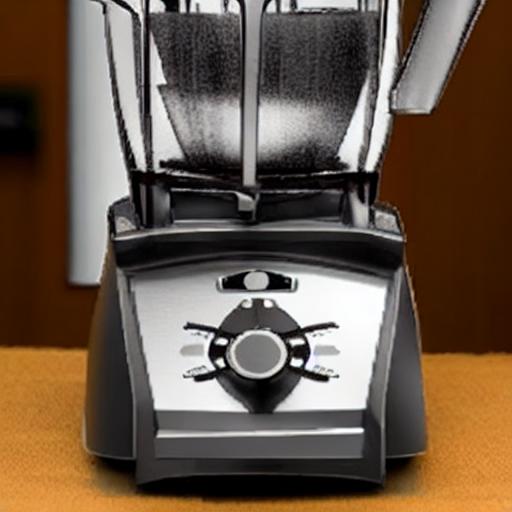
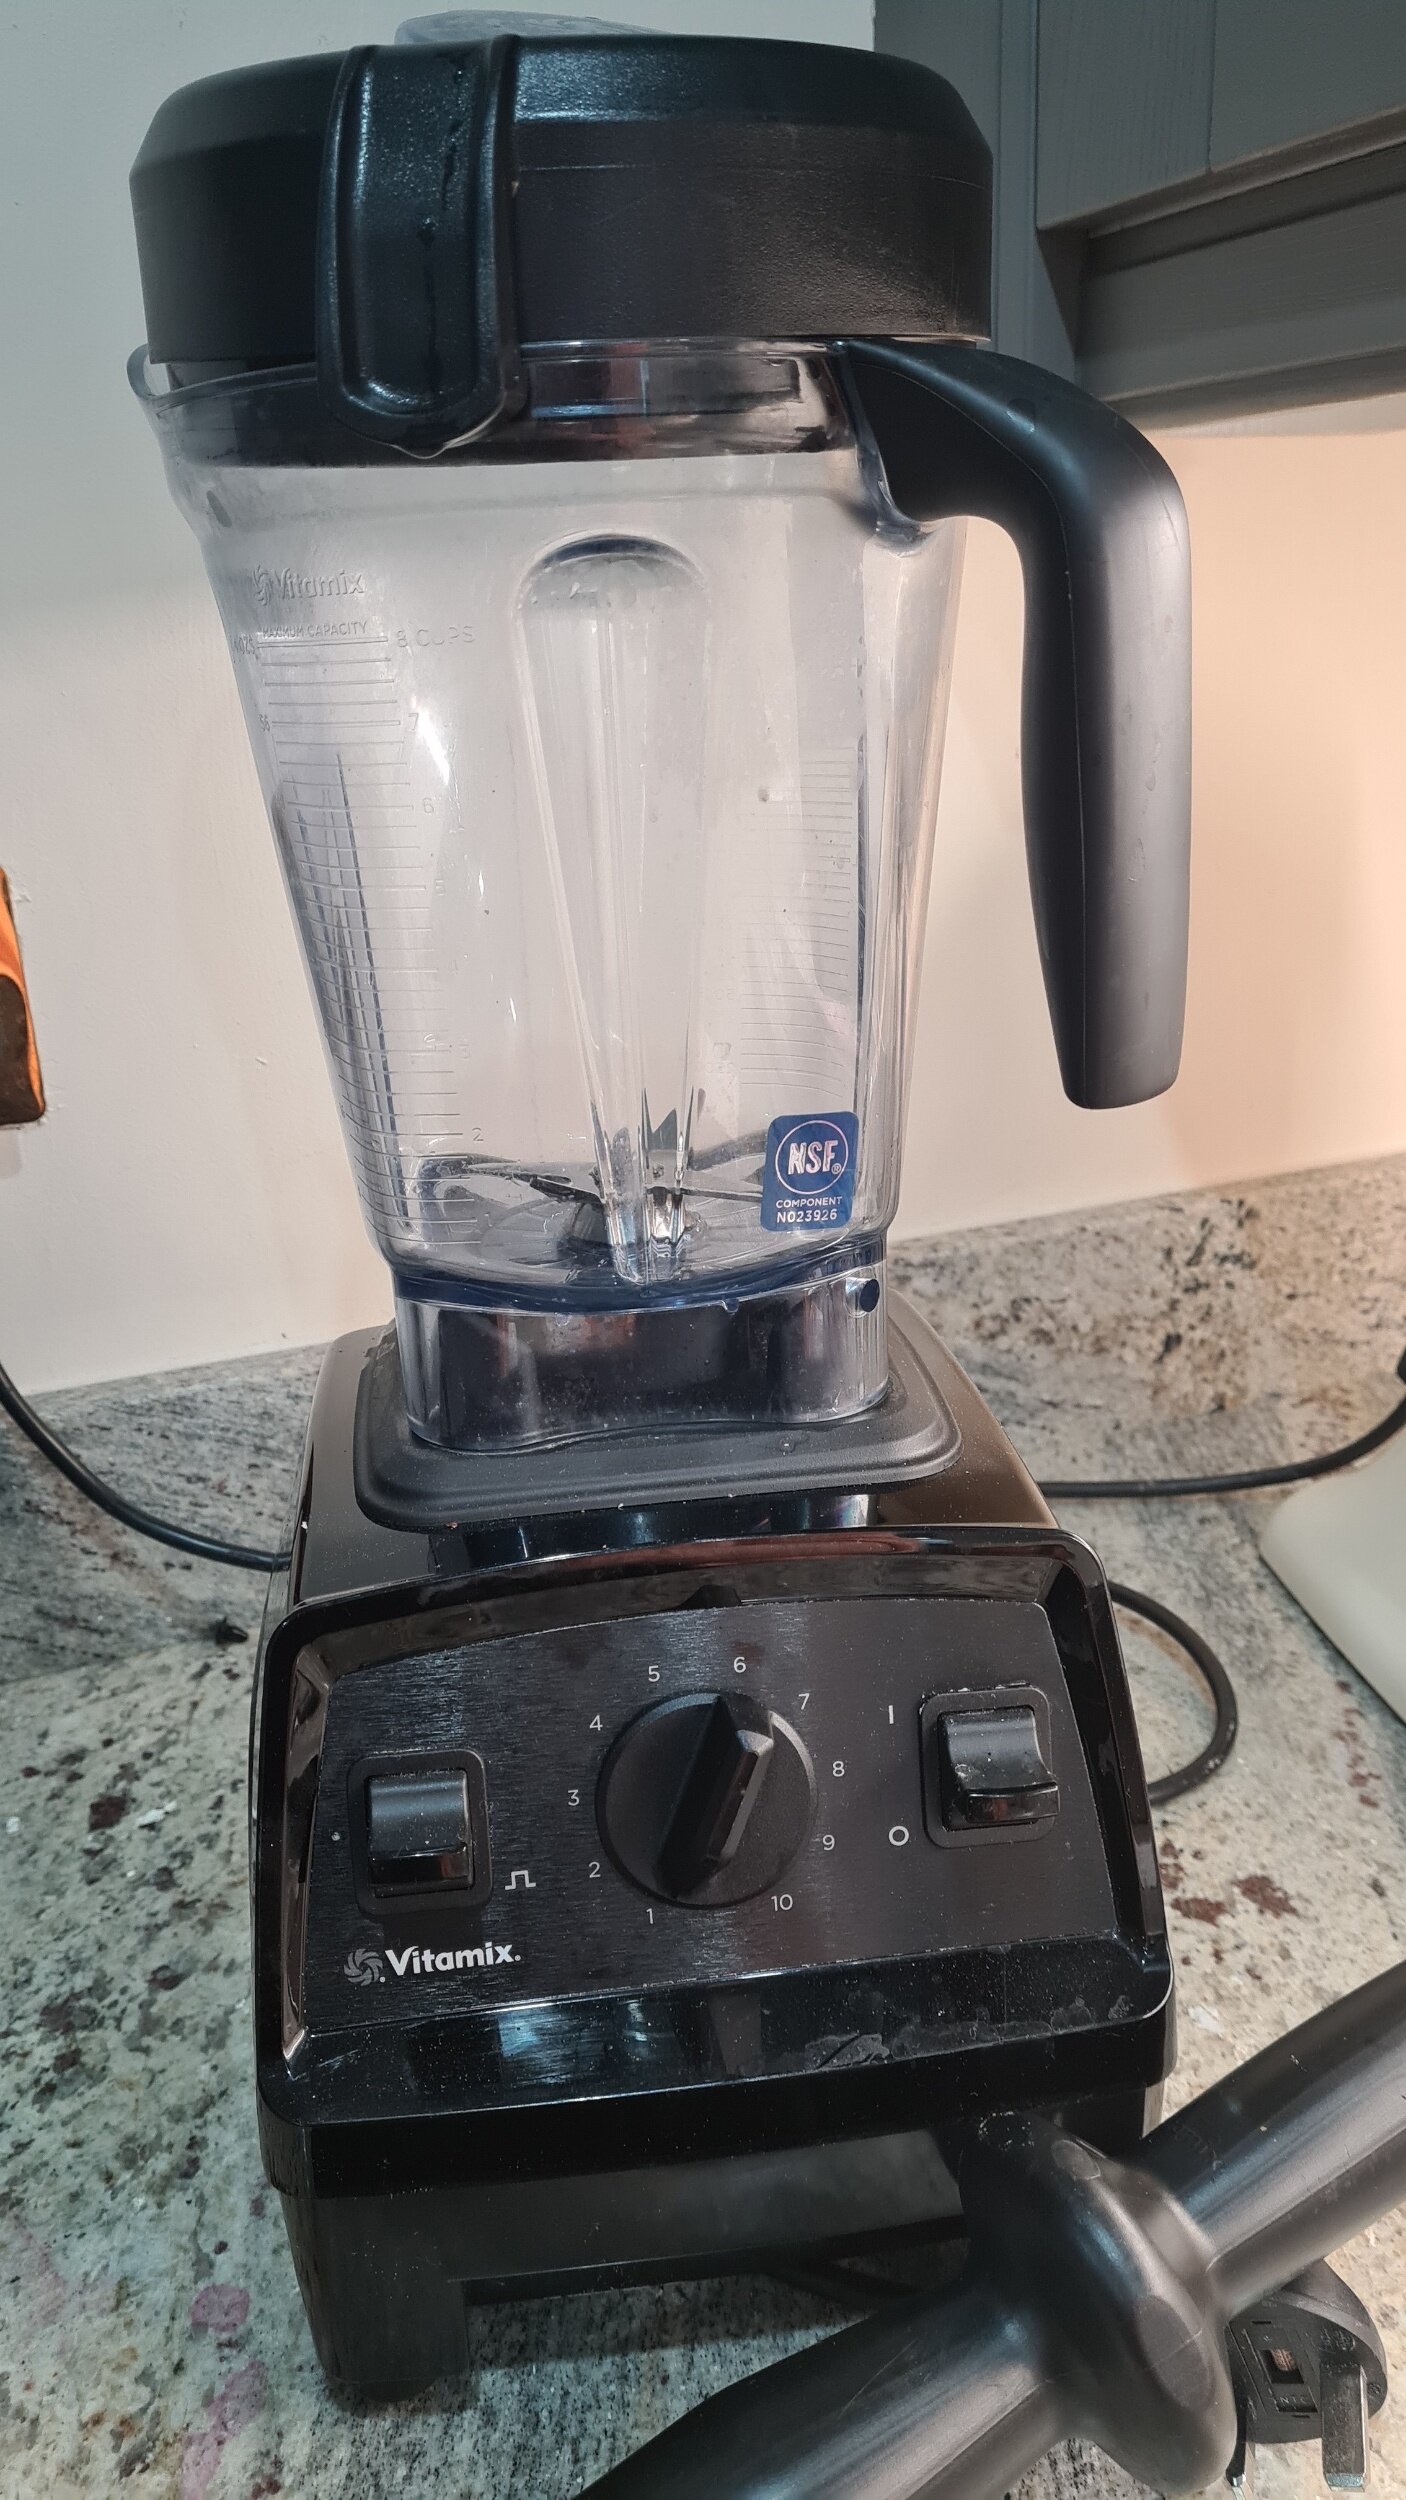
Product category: items_blender
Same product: no